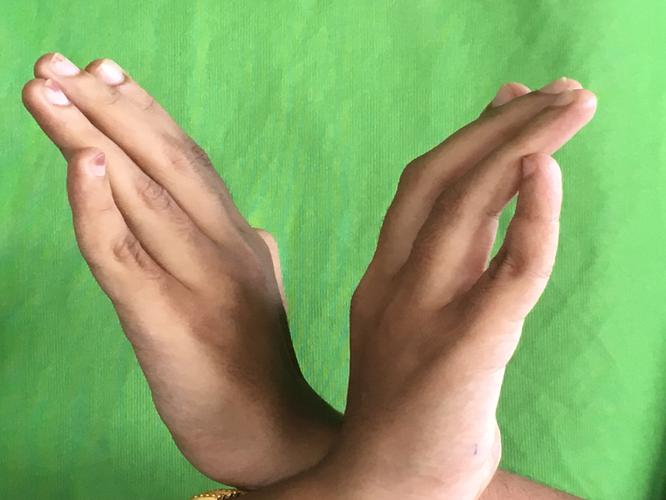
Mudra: Nagabandha
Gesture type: double_hand